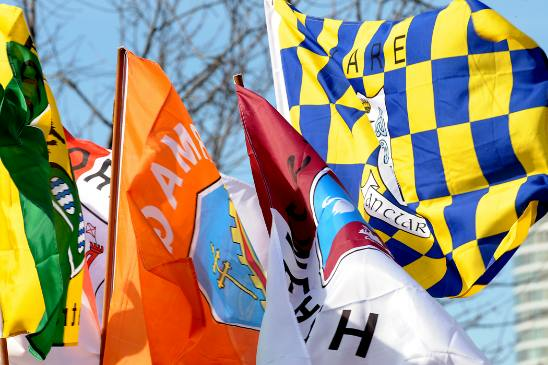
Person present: No